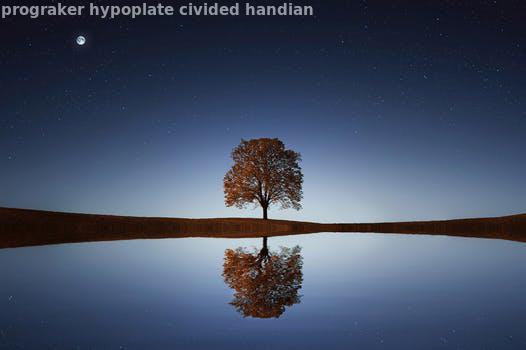
Label: Watermark